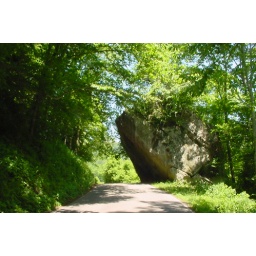
This rock hangs over a very narrow back road near aptly named Rockbridge, Ohio.